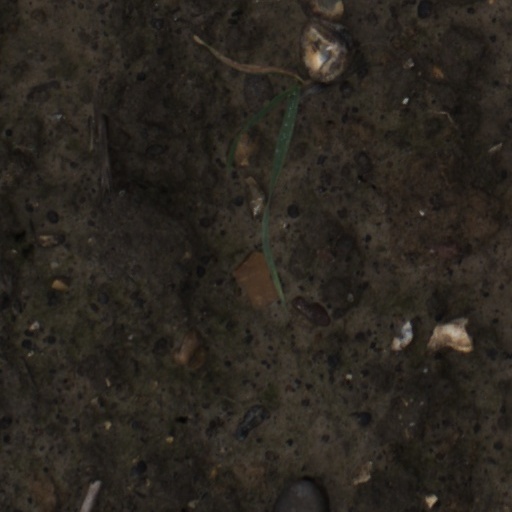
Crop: wheat